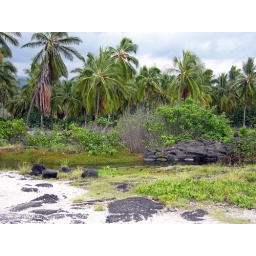
Fish ponds used to keep fish caught in the ocean